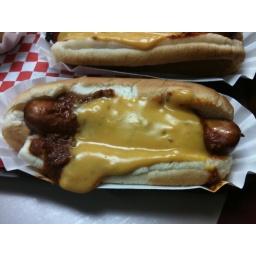
Grabbing dogs at Hot Dog Dinner on Pearl road in Parma. This is the Chili Cheese Dog.